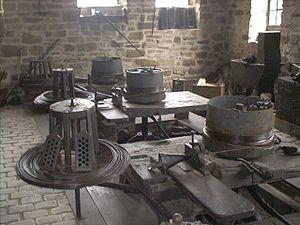
Le tréfilage est la réduction de la section d'un fil en métal par traction mécanique sur une machine à tréfiler.